William Nicholson, 1st Baron Nicholson

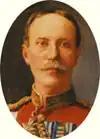
Portrait of Lord Nicholson by George Hall Neale

Nicholson was appointed Military Secretary to Lord Roberts, Commander-in-Chief in India on 1 July 1890 and granted the substantive rank of colonel on 1 January 1891. He was appointed a Companion of the Order of the Bath in the Queen's Birthday Honours 1891. He was employed with the Military Works Department, India as a chief engineer from 1893 and was appointed Adjutant General for the Punjab with rank of brigadier general in 1895.